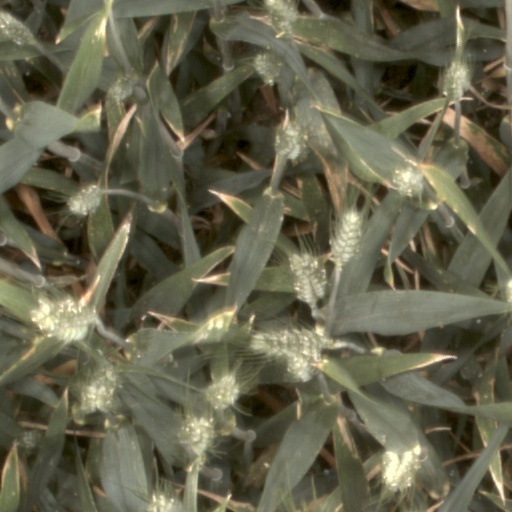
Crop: wheat